Dahranwala

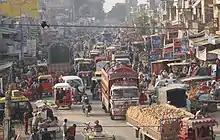
Traffic situation in Dahranwala

Dahranwala serves as an important transportation hub, with road connections to other cities across Pakistan. However, the road network within the city is in poor condition, posing challenges for residents and businesses alike. The inadequate state of the roads hampers the efficient movement of goods and people, leading to significant inconvenience for the local population. There is a pressing need for improvements in the road infrastructure to ensure better transportation and connectivity within the city.